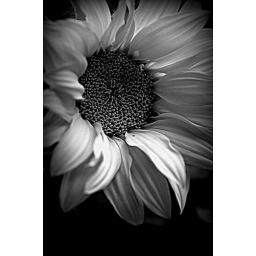
sun flower shine in black and white